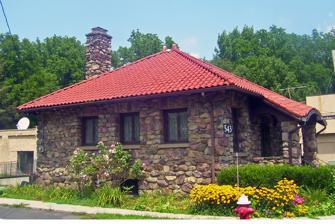
Building: Rushmore Memorial Library
Country: United States of America
Year built: 1923
United States historic place Rushmore Memorial Library U.S. National Register of Historic Places Front (east) elevation and south profile, 2008 Location Highland Mills , NY Nearest city Newburgh Coordinates 41°20′57″N 74°07′30″W / 41.34917°N 74.12500°W / 41.34917; -74.12500 Built 1923 Architect Howard Gregory Architectural style Arts and Crafts NRHP reference No. 08000276 Added to NRHP March 17, 2008 The Rushmore Memorial Library , also known as the Rushmore Memorial Building , is located at the junction of NY 32 and Weygant Hill Road in Highland Mills , New York, United States. It is a small Arts and Crafts - style stone building constructed in the 1920s with a donation from Charles E. Rushmore , a local resident for whom Mount Rushmore is also named. It served as the Town of Woodbury public library until the mid-1980s, when a larger modern library was built. Today it is the headquarters of the town historical society. It was listed on the National Register of Historic Places in 2008, after two previous efforts in the 1980s failed. Building The library is a one-story three-by-three- bay structure faced in locally quarried uncoursed puddingstone and topped with a Mission-style ceramic-tiled hipped roof that overhangs the building on all sides and covers the front steps as well. A stone chimney, similar to the wall, rises from the west side. A wheelchair ramp leads into a rear entrance; a short set of stairs to the front. Inside, there is one single room with a large stone chimney breast and fireplace and mahogany bookshelves. Other original wooden trim and furnishing remains. There is a bronze memorial plaque with a poem by Jane Rushmore Patterson, Rushmore's daughter. The basement is fully excavated. History Woodbury's public library began in the years following World War I as a small collection of books kept first on a shelf at the local drugstore and later moved to a grocery store and the telephone company office as it got larger. Jane Patterson encouraged her parents to help build a permanent home for the library, and they bought the land and put up the money to build it. The deed stipulated that the building and property remain in use as a library or some related function, or it would revert to the Rushmore family. Howard Gregory, a young local war veteran and architect whose father's firm had built the Rushmore home in 1906, designed the library and oversaw its construction throughout 1924. One of his early renderings is displayed in the building today. His use of uncut stone was in keeping with both the principles of the American Arts and Crafts movement and other nearby rustic stone architecture, such as the gatehouse at the F.F. Proctor estate a few miles away and the structures built for Harriman and Bear Mountain state parks and the new gated community of Tuxedo Park . Charles Rushmore died in 1931, and eight years later the library would be formally renamed in his memory. At the same time it was deeded to what was then the Highland Mills Common School District. In 1951, that district was one of several merged into the new Monroe-Woodbury Central School District . The library remained under the new district's control for five years, until in 1956 the school district transferred it back to the town. It became Rushmore Memorial Public Library, the Highland Mills branch of the town library, in 1958. It was a charter member of the regional Ramapo-Catskill Library System when that was established the next year. In 1966, all volunteer services at the library were ended. The wheelchair ramp was added in 1970, with a window converted to a door in the process. Fifteen years later, in 1985, the town built a newer, larger library facility, and it briefly considered whether to keep the original building or not. It was decided that the historical society would keep collections related to local history there. At that time, the historical society had tried twice to get the library listed on the National Register, but both applications failed. In 2008, with help from New York's Office of Parks, Recreation and Historic Preservation , they were successful. See also National Register of Historic Places listings in Orange County, New York References